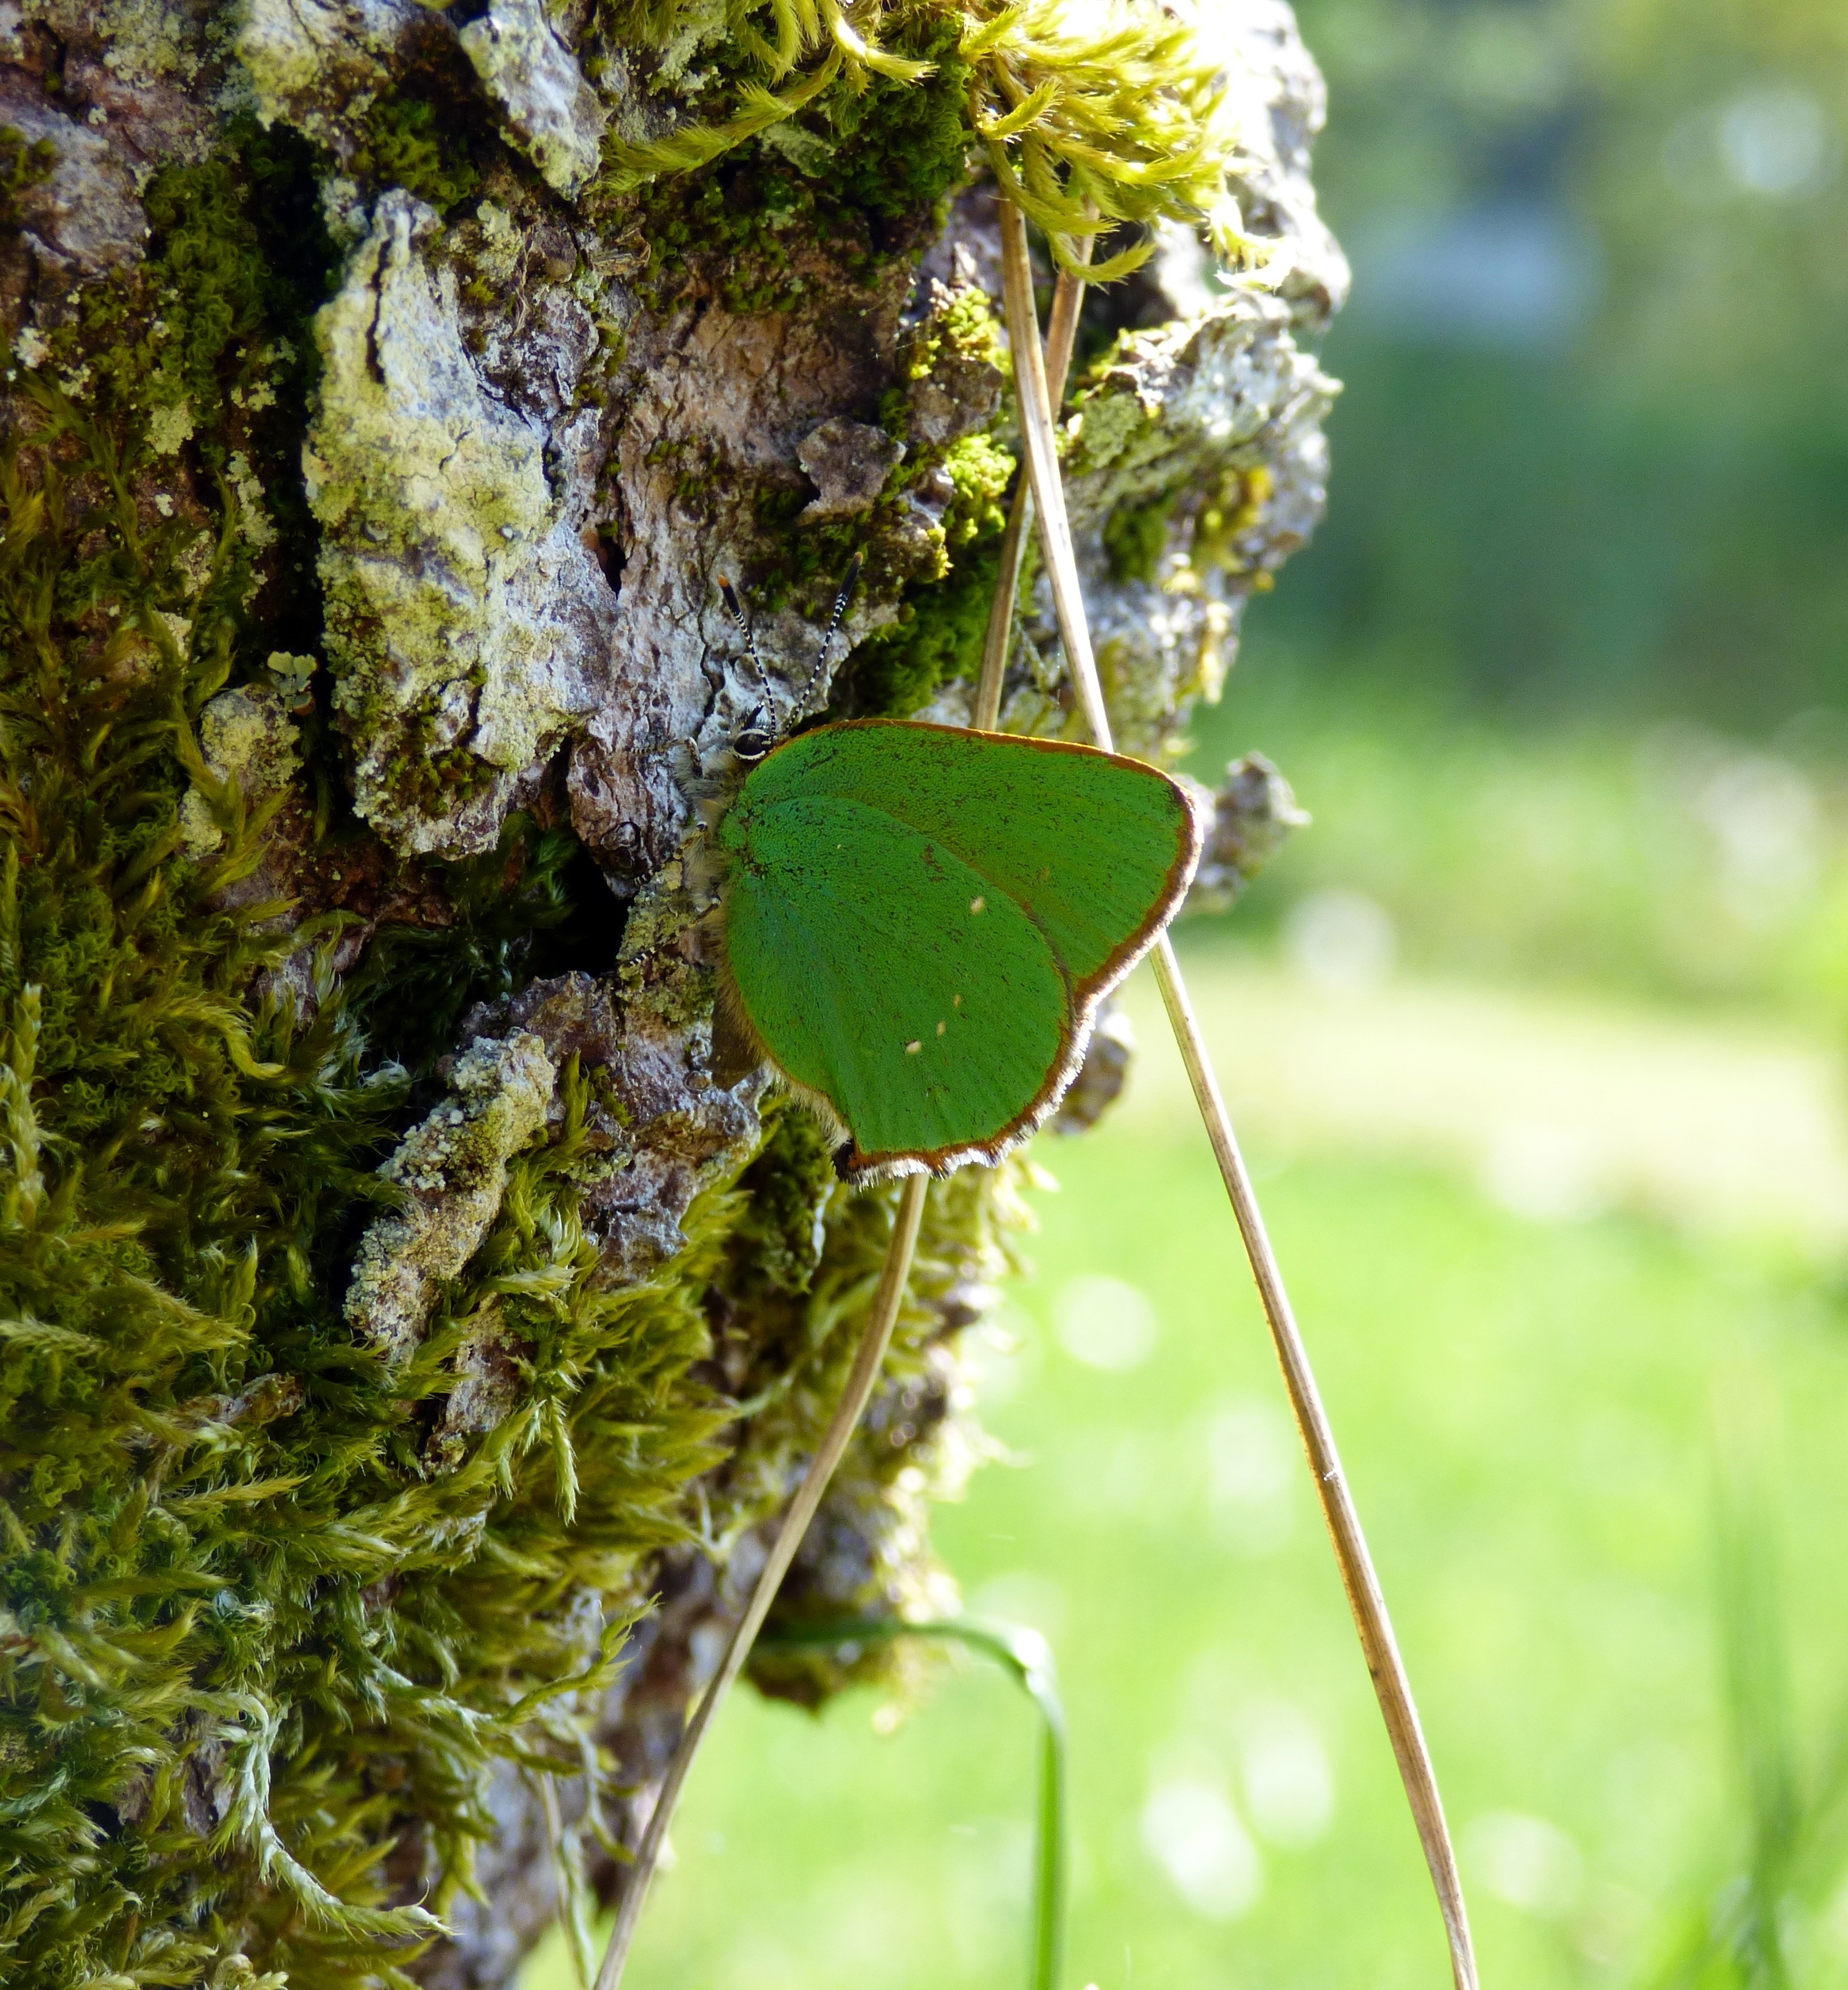
tree, nature, forest, grass, branch, plant, sunlight, leaf, flower, moss, wildlife, green, produce, autumn, botany, butterfly, flora, fauna, wings, freshman, macro photography, flowering plant, green wings, woody plant, land plant, green butterfly